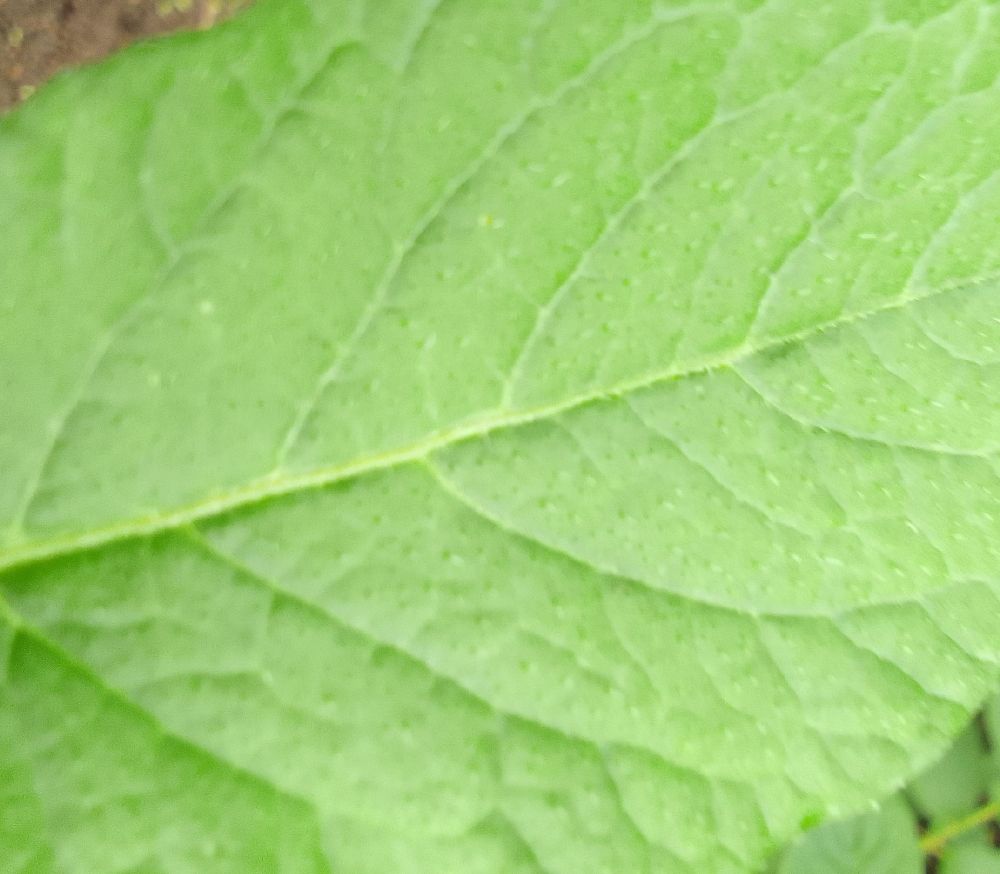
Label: Healthy